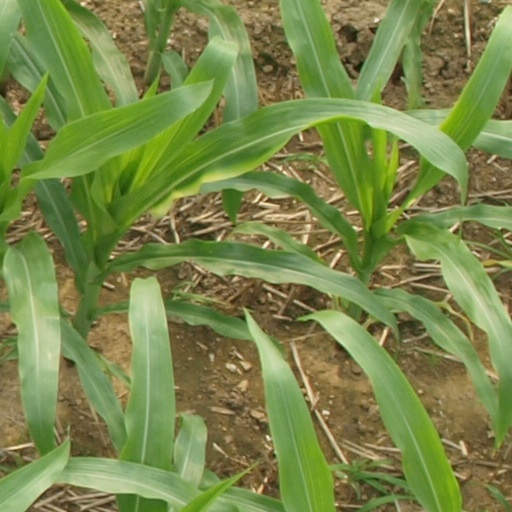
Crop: maize; corn